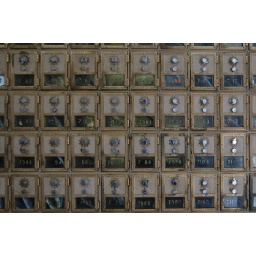
Old post boxes still in use at a post office in the Fan